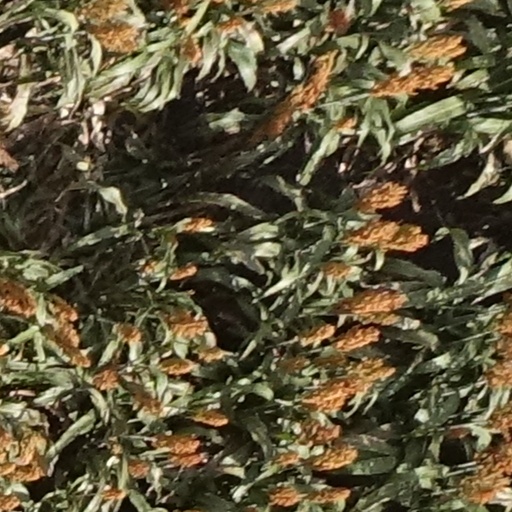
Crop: sorghum